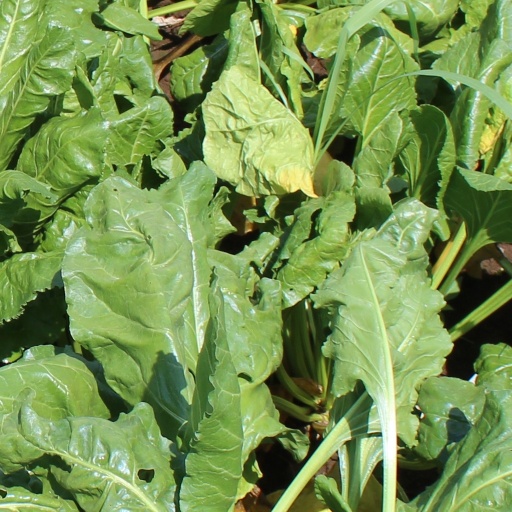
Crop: sugar beet